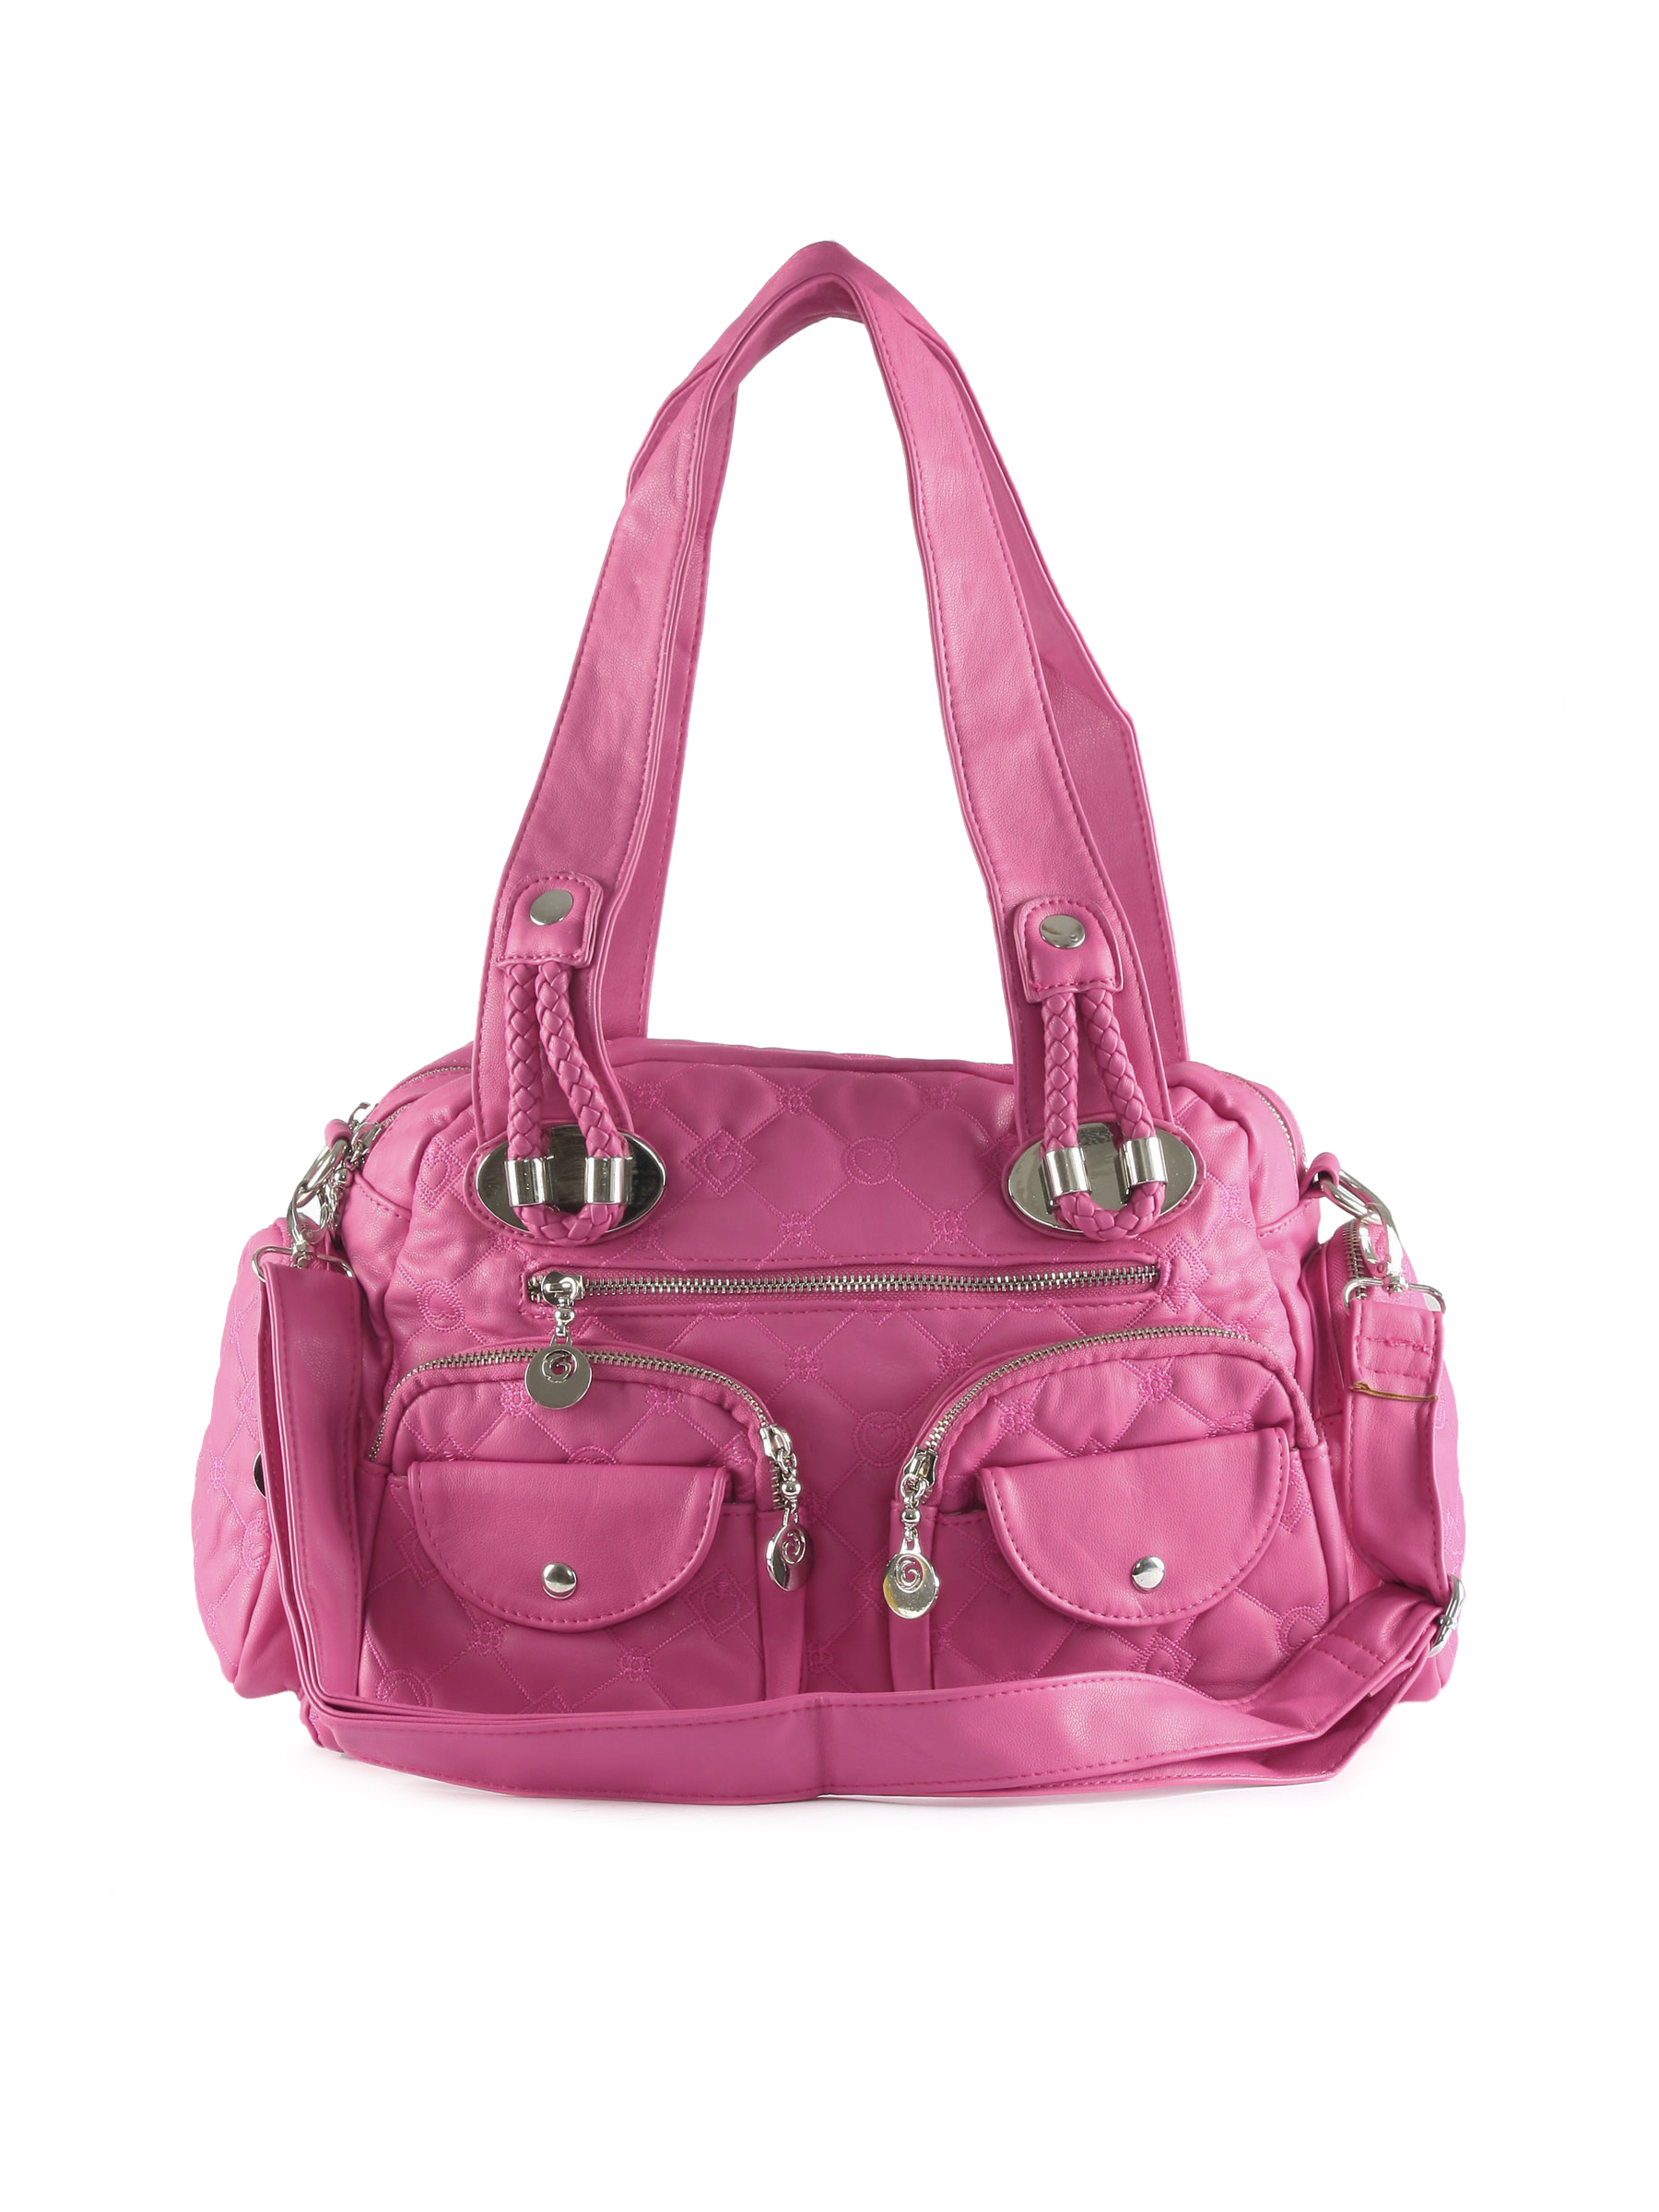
Kiara Women Small Pocket Pink Handbag
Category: Accessories / Bags / Handbags
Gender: Women
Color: Pink
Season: Winter 2015
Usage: Casual